Arthur Hobbs (gridiron football)

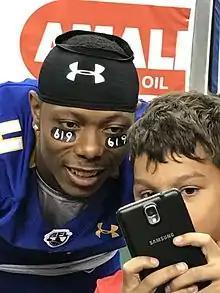
Hobbs in 2017

Arthur Hobbs (born November 18, 1989) is an American football defensive back. He first enrolled at Grossmont College before transferring to the University of Nebraska at Kearney. Hobbs has also been a member of the San Diego Chargers, Hamilton Tiger-Cats, Calgary Stampeders, Orlando Predators and Tampa Bay Storm.